Taensa

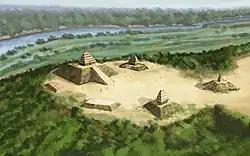
The Proto-Natchezan Anna site (1200-1500 CE) showing the temple mound and plaza arrangement of Plaquemine sites

The beginning of the Transylvania Phase (1550-1700 CE) of the Tensas Basin region saw the increasing spread of Mississippian influences diffusing southward from what is now southeastern Arkansas. This is most identifiable in ceramic traditions. The Mississippian peoples of the Central Mississippi Valley used different vessel forms, tempering agents, and decorations than the Plaquemine peoples of the Lower Mississippi Valley. By the late 17th century these changes in ceramic technology had reached the Taensa in the Lower Tensas Basin. The pottery of the Taensa was made with typical Mississippian culture pottery shapes and used the Mississippian hallmark of crushed mussel shell as a tempering agent, but was still being engraved with decorative designs typical of the Plaquemine area. Pottery from the Natchez sites of nearby western Mississippi still used the traditional Plaquemine grog tempering and decorative designs. On this basis the Taensa are considered to be the last Mississippian culture group to inhabit the Tensas River valley of Louisiana.